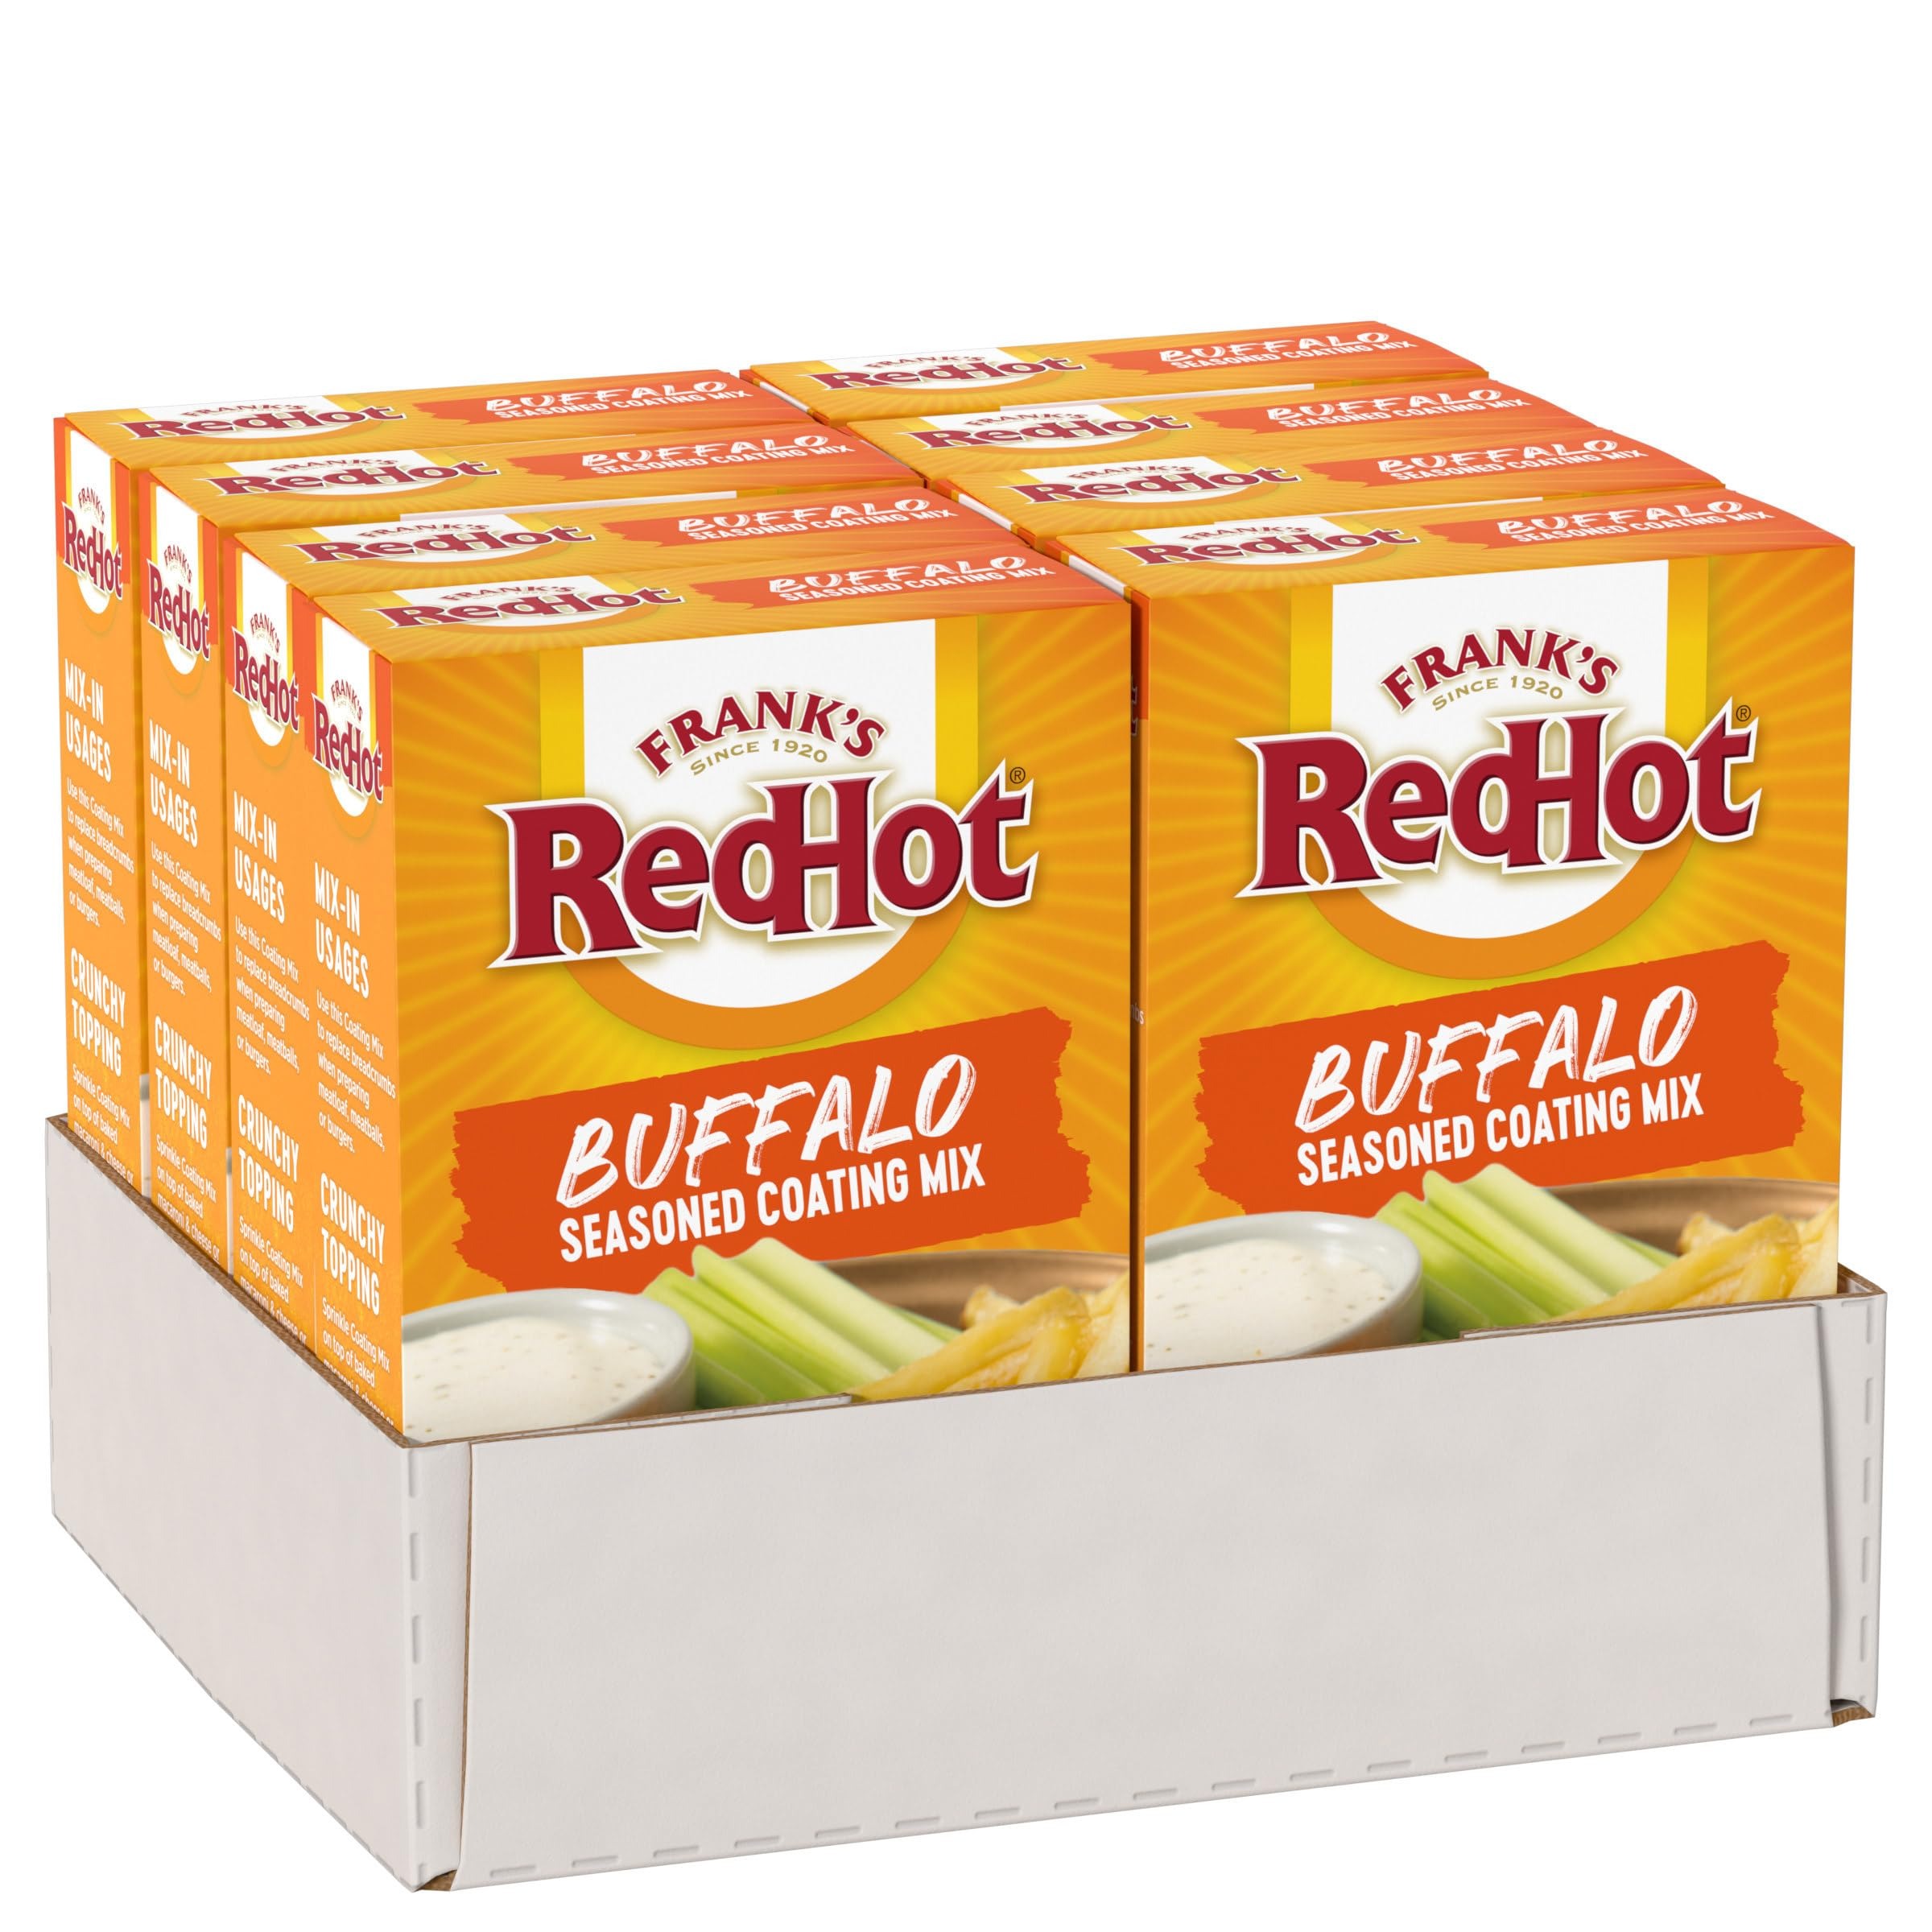
Item Name: Frank's RedHot Seasoned Coating Mix, Buffalo, A Crunchy Topping for Casseroles, Coating for Chicken, and Mix-In for Burgers, Meatloaf, and More, 5 oz (Pack of 8)
Bullet Point 1: HEAT & CRUNCH: Frank’s RedHot Seasoned Coating Mix Buffalo is a convenient breading that delivers the perfect balance of Buffalo-style flavor and heat in every bite.
Bullet Point 2: EASY MEALS: Get dinner on the table fast with three easy steps … 1. MOISTEN protein and coat. 2. PLACE on a foil-lined sheet pan. 3. BAKE as directed. Enjoy with chicken, pork, shrimp, and more.
Bullet Point 3: COAT, SPRINKLE, OR MIX: Coat onion rings, broccoli bites, or zucchini chips for veggie-lovers. Sprinkle seasoned coating mix over casseroles and macaroni and cheese before baking for quick and easy Buffalo crunch. Mix into meatloaf, meatballs, and burgers for spicy flavor and texture.
Bullet Point 4: VERSATILE MIX: Buffalo Seasoned Coating Mix can be prepared with vegetables or protein in both the air fryer and oven.
Bullet Point 5: GREAT FOR THE TAILGATE: Dial up your menus on game day hits including onion rings, cauliflower bites, or pickle chips prepared with seasoned coating mix.
Value: 40.0
Unit: Ounce

Price: 36.56